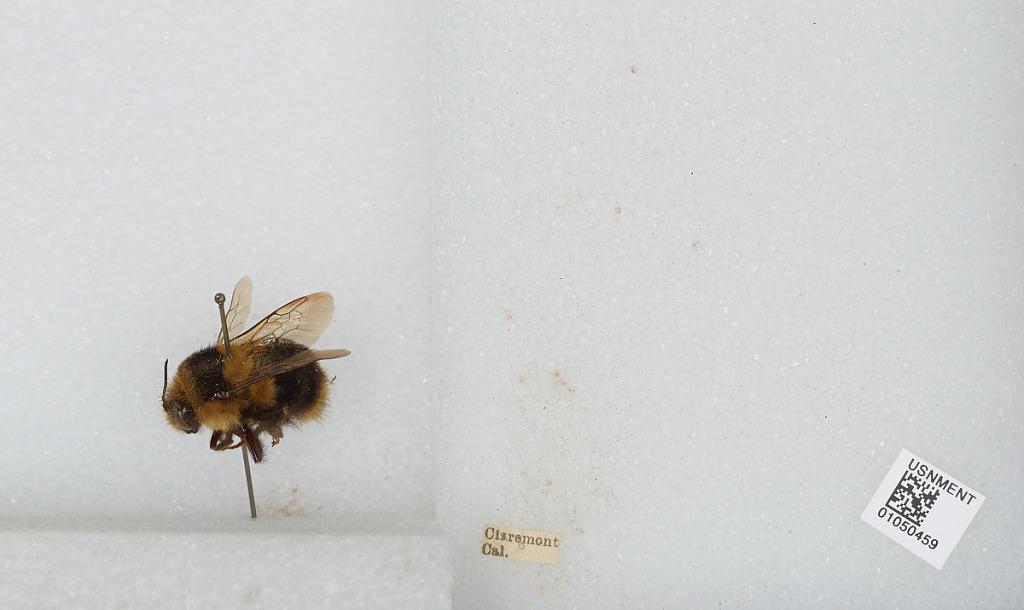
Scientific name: Bombus sp.
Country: United States
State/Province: California
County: Los Angeles
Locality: Claremont
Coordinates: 34.11, -117.72